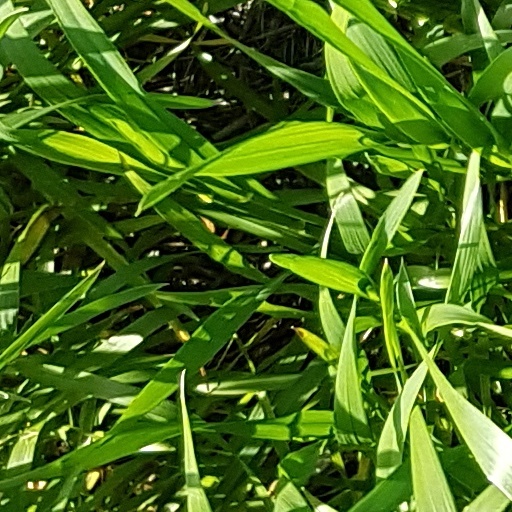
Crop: wheat